Answer in natural language. Considering the relative positions, is dark red upholstered chair with wooden legs (marked B) above or below dark red upholstered chair with wooden legs (marked A)? Choose between the following options: below or above
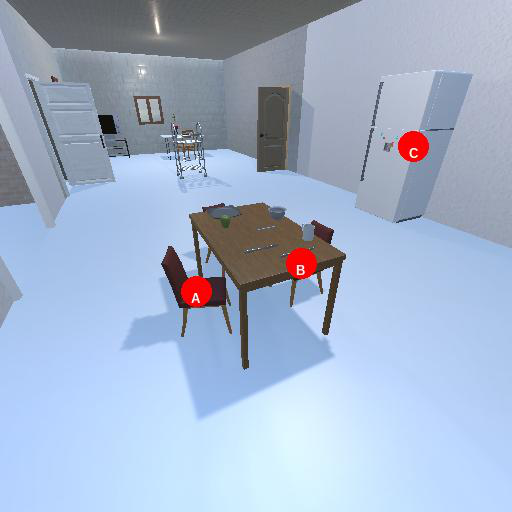
<answer>above</answer>